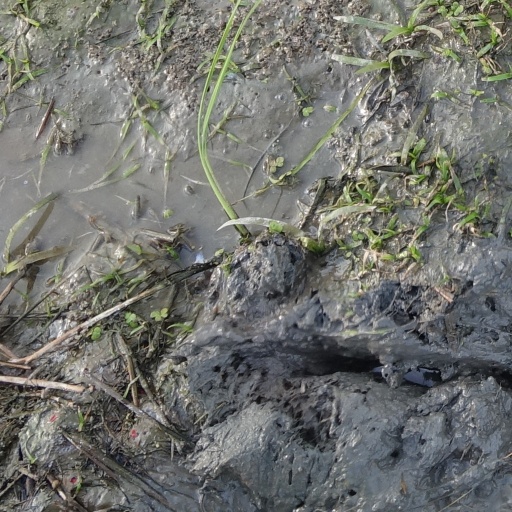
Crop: rice